Ugo Intini

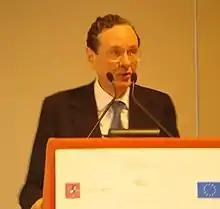
Intini in 2007

A long-time member of the Italian Socialist Party (PSI) and close aide of Bettino Craxi, Intini was spokesman of the PSI and representative of the party in the Socialist International. He founded the Socialist Party (PS) in 1996 and joined the Italian Democratic Socialists (SDI) in 1998. Intini led the electoral list of PSI in the region Liguria after Sandro Pertini and was elected three times in the Chamber of Deputies from 1983 to 1994. In 2001, he was elected again a deputy in the single-member district of East Genoa, a position he maintained until 2006. He served twice in the centre-left coalition-led government: from 2000 to 2001 as undersecretary to the Foreign Affairs and from 2006 to 2008 as Deputy Minister.